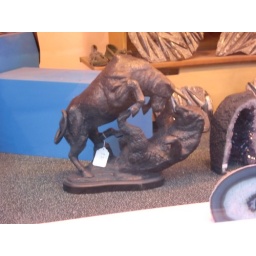
yeah, that's a bull fighting a bear. saw it in a shop window in denver, next to all the howling wolf statues...